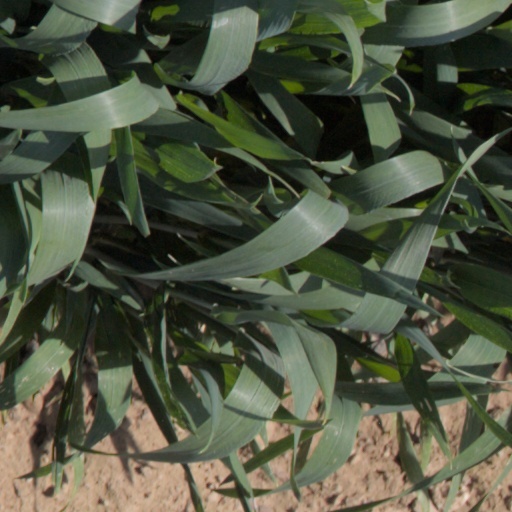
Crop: wheat